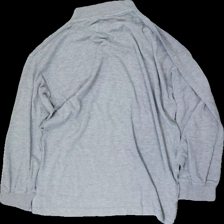
View: back
Type: Sweater
Category: Unisex
Brand: Not in the list
Brand text on label: Acqua Limone
Colors: Grey, Yellow
Material: 100% cotton
Pattern: Logo print
Cut: Regular, C-collar
Size: M
Season: All
Stains: Minor
Price range: 50-100
Recommended usage: Export